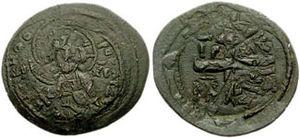
Nicéphore Basilakios est un usurpateur byzantin qui tente de s'emparer de l'empire en 1078.